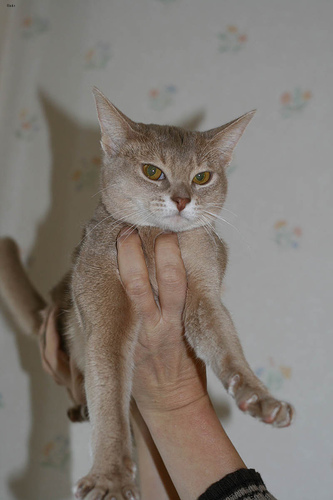
Animal: cat
Breed: abyssinian